Birthday

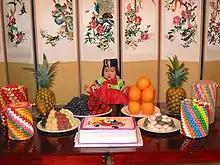
A Korean child's birthday party at home

In Mahayana Buddhism, many monasteries celebrate the anniversary of Buddha's birth, usually in a highly formal, ritualized manner. They treat Buddha's statue as if it was Buddha himself as if he were alive; bathing, and "feeding" him.